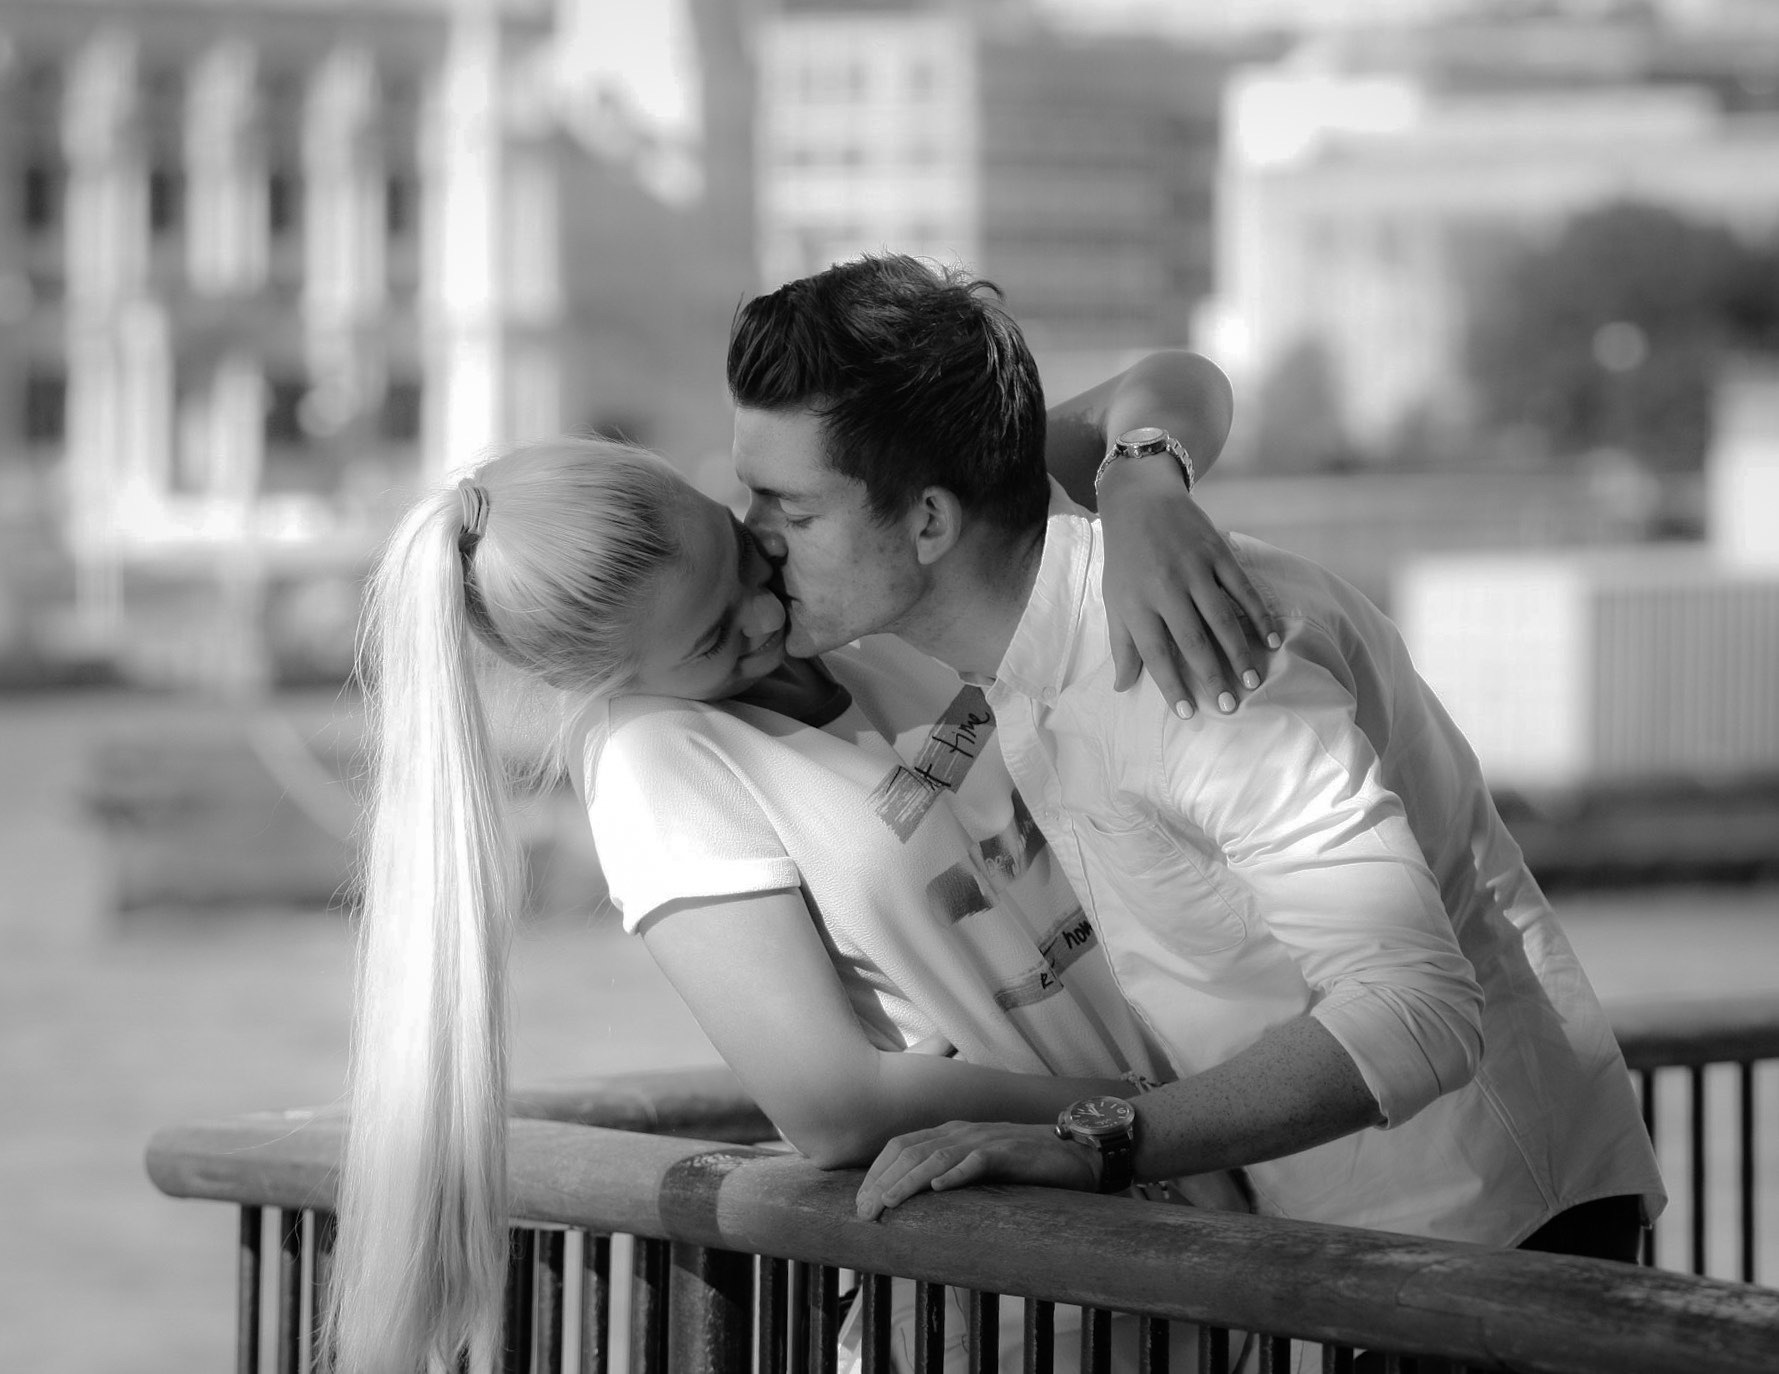
man, person, black and white, woman, white, love, sitting, romance, monochrome, bride, ceremony, photograph, emotion, interaction, monochrome photography, human positions